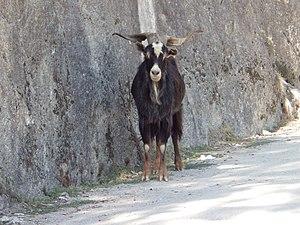
La chèvre galicienne est une race de chèvres d'origine galicienne. En 2012, le cheptel compte 622 têtes répartis dans 64 fermes. Ces animaux sont très bien adaptés à l'environnement et, selon le Invesaga ils ont une plus grande résistance aux infections que les autres races caprines au parasite du ver hépatique.